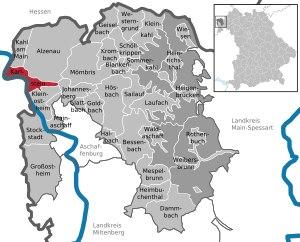
Karlstein am Main est une commune allemande de Bavière, située dans l'arrondissement d'Aschaffenbourg et le district de Basse-Franconie.